26th Indian Infantry Division

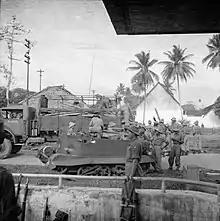
Troops of the 26th Indian Division unload material from their vehicles just outside Medan in Sumatra.

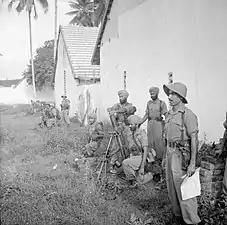
Troops of the 26th Indian Division man mortars just outside Medan in Sumatra.

After the Japanese surrender, the division, under the command of Henry Chambers, reinforced other troops in Java and Sumatra, where the end of the war brought widespread disorder. The division was formally disbanded in India on 31 August 1945, but most of its units were stationed in Sumatra at Padang and Medan until November 1946, when they embarked at the port of Belawan to be disbanded in India.